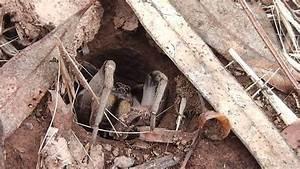
spider